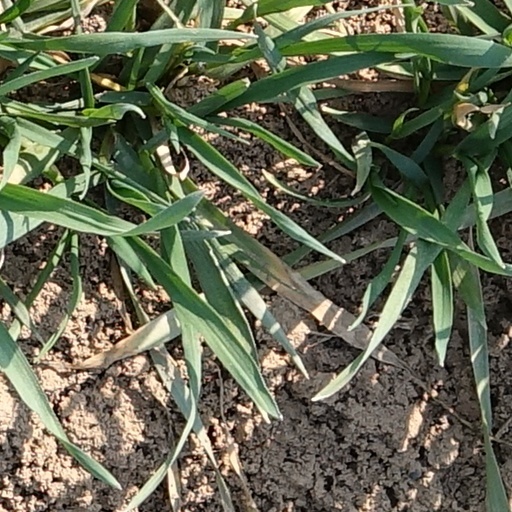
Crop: wheat